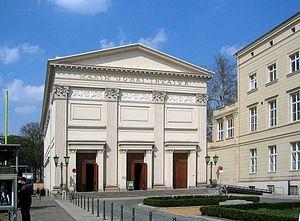
L'Académie de chant de Berlin, fondée en 1791 par Carl Friedrich Christian Fasch, est un des plus anciens chœurs mixtes au monde. Son nom est lié à la redécouverte de l'œuvre de Jean-Sébastien Bach au XIXᵉ siècle. L'académie de chant désigne également le bâtiment, situé derrière la Neue Wache, construit en 1827 pour ses représentations. Il a notamment servi de siège à l'assemblée nationale prussienne durant la révolution de mars 1848. Il est ensuite fortement endommagé par un bombardement en 1943. Il abrite par la suite le théâtre Maxime-Gorki. Ce n'est qu'en 2012, qu'il est restitué à l'association de l'académie de chant. En plus de ses fonctions d'académie musicale, elle possède une archive rassemblant de nombreuses partitions du XVIIIᵉ siècle et XIXᵉ siècle. Celle-ci a été perdue entre 1945 et 1999, lorsque Christoph Wolff la retrouve à Kiev. Elle a été ensuite restituée à l'Allemagne. Elle est dirigée en 2014 par Kai-Uwe Jirka de l'université des arts de Berlin.